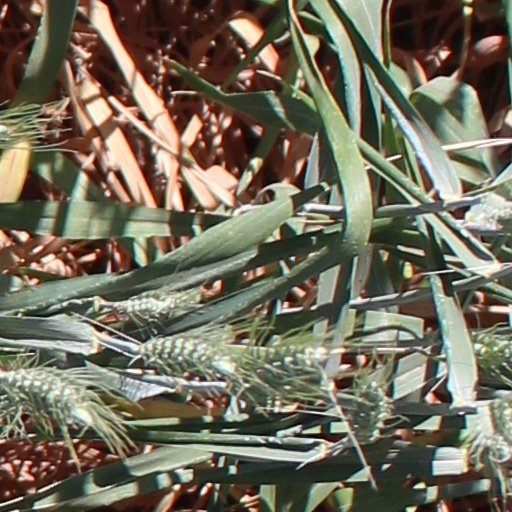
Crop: wheat